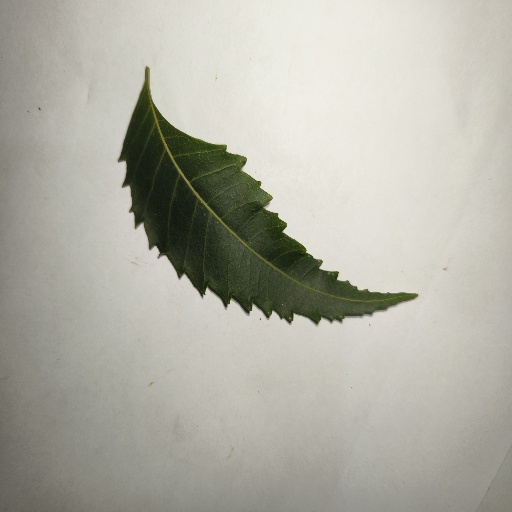
Species: Neem
Leaf condition: Healthy Leaf